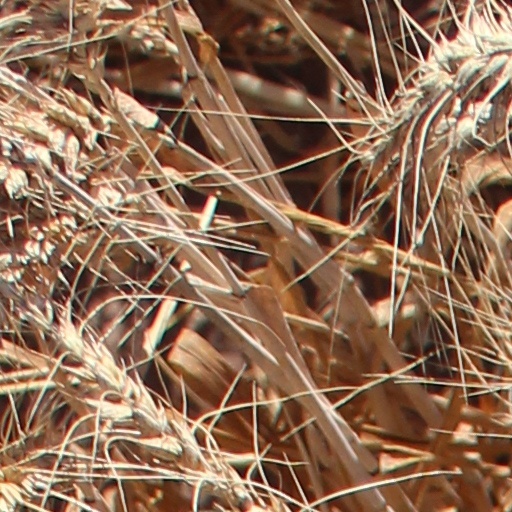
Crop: wheat